Grandmaster Flash

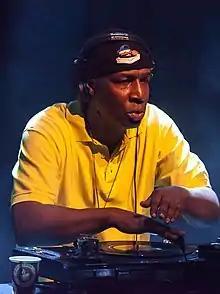
Grandmaster Flash performing in 2014

Joseph Robert Saddler (born January 1, 1958), known by his stage name Grandmaster Flash, is a Barbadian-American DJ. He created a DJ technique called the Quick Mix Theory. This technique serviced the break-dancer and the rapper by elongating the drum breaks through the use of duplicate copies of vinyl. This technique gave birth to cutting and scratching. It also gave rappers better music with a seamless elongated bed of beats to speak on. He also invented the slipmat.